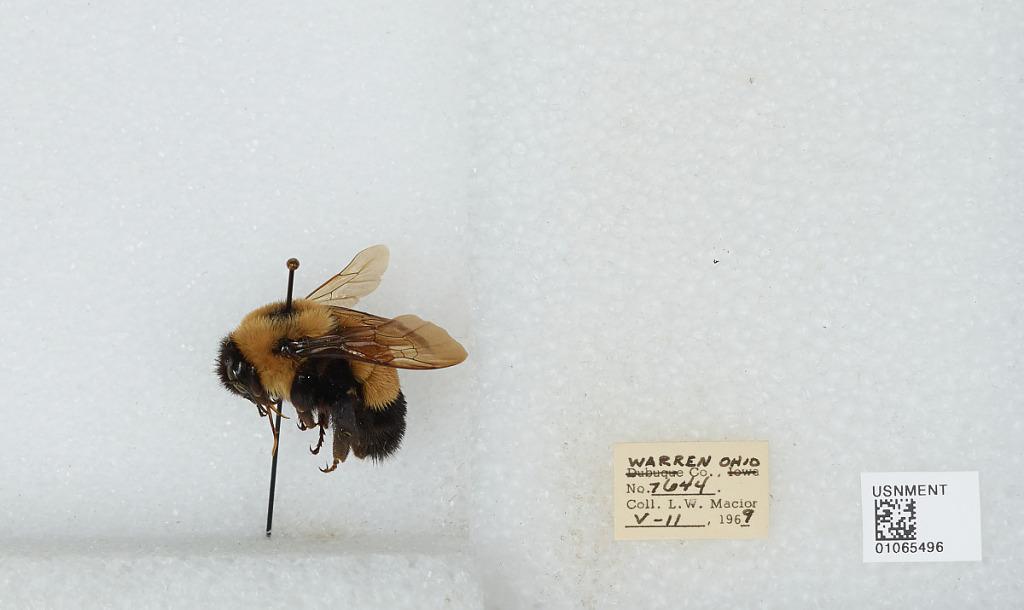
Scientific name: Bombus (Bombus) affinis Cresson
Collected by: L. Macior
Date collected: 1969-5-11
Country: United States
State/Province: Ohio
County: Warren
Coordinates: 39.4242, -84.1856